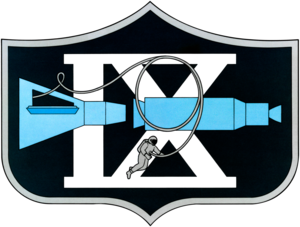
Gemini 9 est la septième mission habitée du programme Gemini et la treizième mission spatiale habitée américaine. Après l'échec de la mission Gemini 8, Gemini 9 en récupère ses deux principaux objectifs : des manœuvres de rendez-vous spatial avec une cible Agena, et une sortie extravéhiculaire aidée par le Automatically Maneuvering Unit, un prototype du Manned Maneuvering Unit.
Gemini 8 est la sixième mission habitée du programme Gemini et la douzième mission spatiale habitée américaine. Au cours de ce vol, et pour la première fois, les Américains réalisèrent une jonction en orbite entre deux engins, mais doivent écourter leur mission et faire un retour d'urgence.
Thomas Patten Stafford, dit Tom Stafford, né le 17 septembre 1930 à Weatherford dans l'Oklahoma, est un officier de l'United States Navy, pilote d'essai et astronaute américain.